Wan Chai

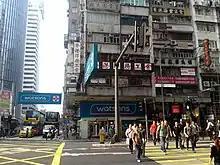
Pedestrian crossing busy streets in Wan Chai (Fleming Road and Hennessy Road junction).

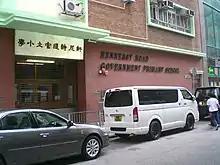
Hennessy Road Government Primary School (軒尼詩道官立小學) in Wan Chai

Most buses travel in Wan Chai from Admiralty to Causeway Bay via Hennessy Road or, in the opposite direction, Johnston Road and Gloucester Road.